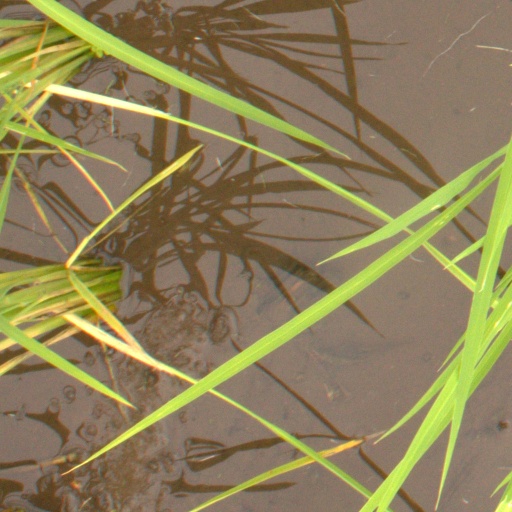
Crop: rice